Minin and Pozharsky Square

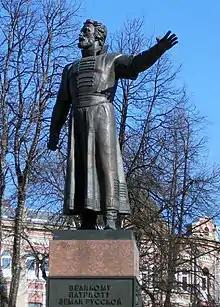
The current Minin monument

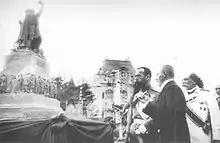
Nicholas II at the presentation of the laying of the monument to Minin and Pozharsky on the Annunciation Square.

The idea to erect a monument to Kuzma Minin and Prince Pozharsky on Annunciation Square was close to realization in the beginning of the 20th century. In 1912, the competition was won by a sketch of the monument of sculptor Vladimir Simonov, who received the right to create a sculpture. May 17, 1913, in the presence of Emperor Nicholas II, who visited the city in connection with the celebration of the Romanov Tercentenary, the construction of a monument began. But the World War I prevented the installation of the monument, and in 1918 the bolsheviks decided to destroy the monument being erected. Granite pedestal was used for other purposes, the fate of bronze sculpture is unknown.